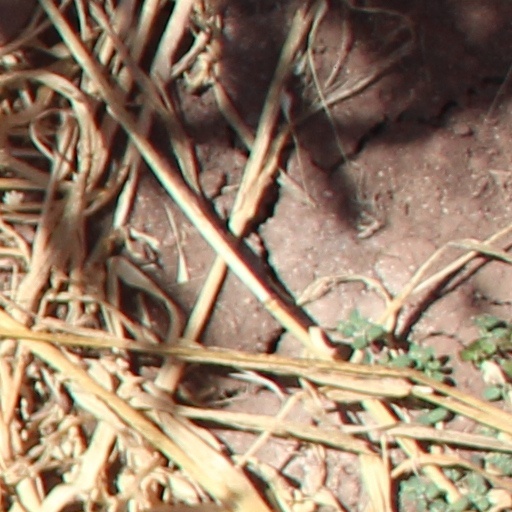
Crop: wheat